Bishop Burton

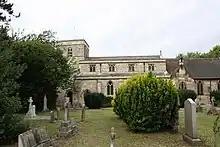
All Saints Church

In a field to the east of the village is one of the medieval stone boundary markers for the sanctuary of Saint John of Beverley that is now a Scheduled Ancient Monument.